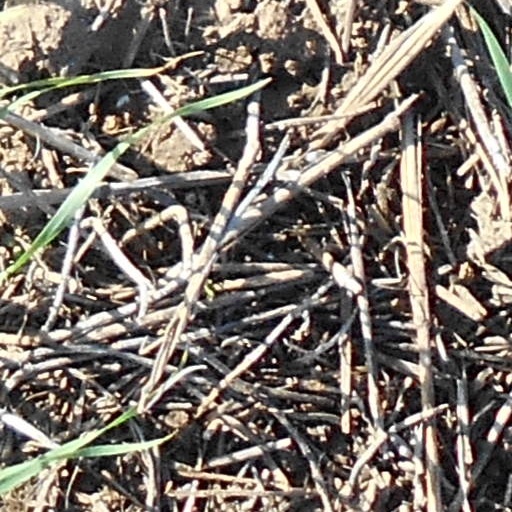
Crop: wheat